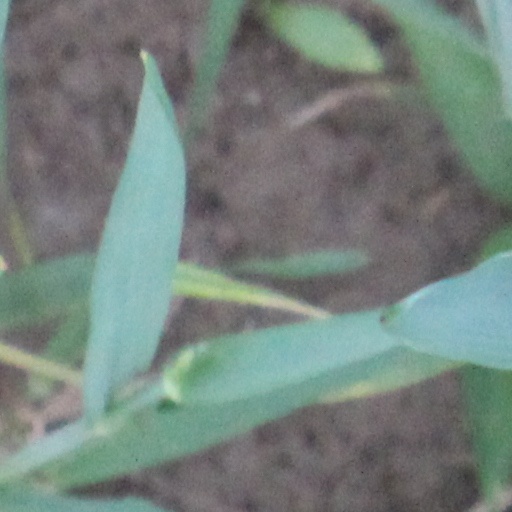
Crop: wheat